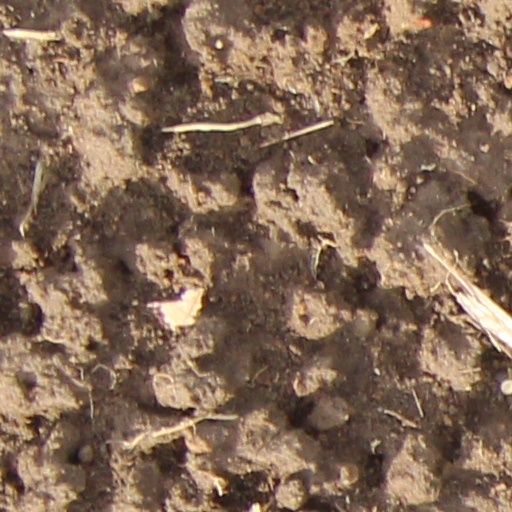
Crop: wheat